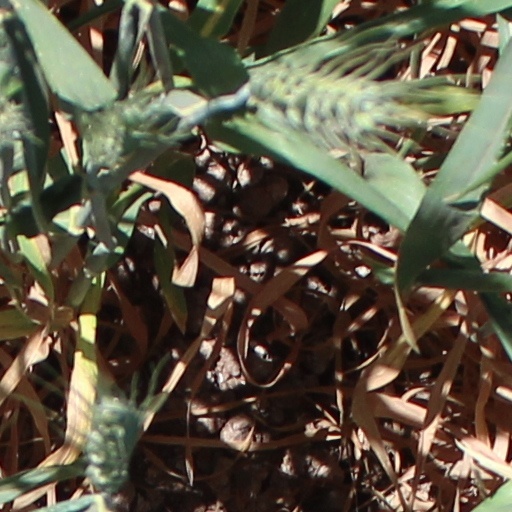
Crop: wheat